Bryant L. Boatner

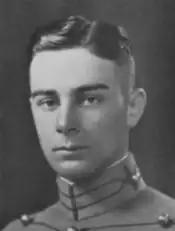
At West Point in 1928

He graduated from the United States Military Academy and was commissioned a second lieutenant of Field Artillery in 1928. After attending flying schools at Brooks and Kelly Fields, Texas, he was transferred to the United States Army Air Corps as a Second lieutenant in November 1929, and assigned as squadron engineering and operations officer at Selfridge Field, Michigan. He was promoted to first lieutenant on 1 February 1934.